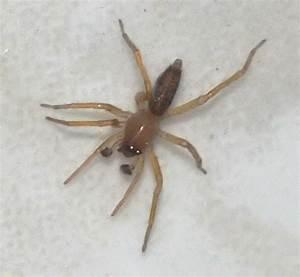
spider